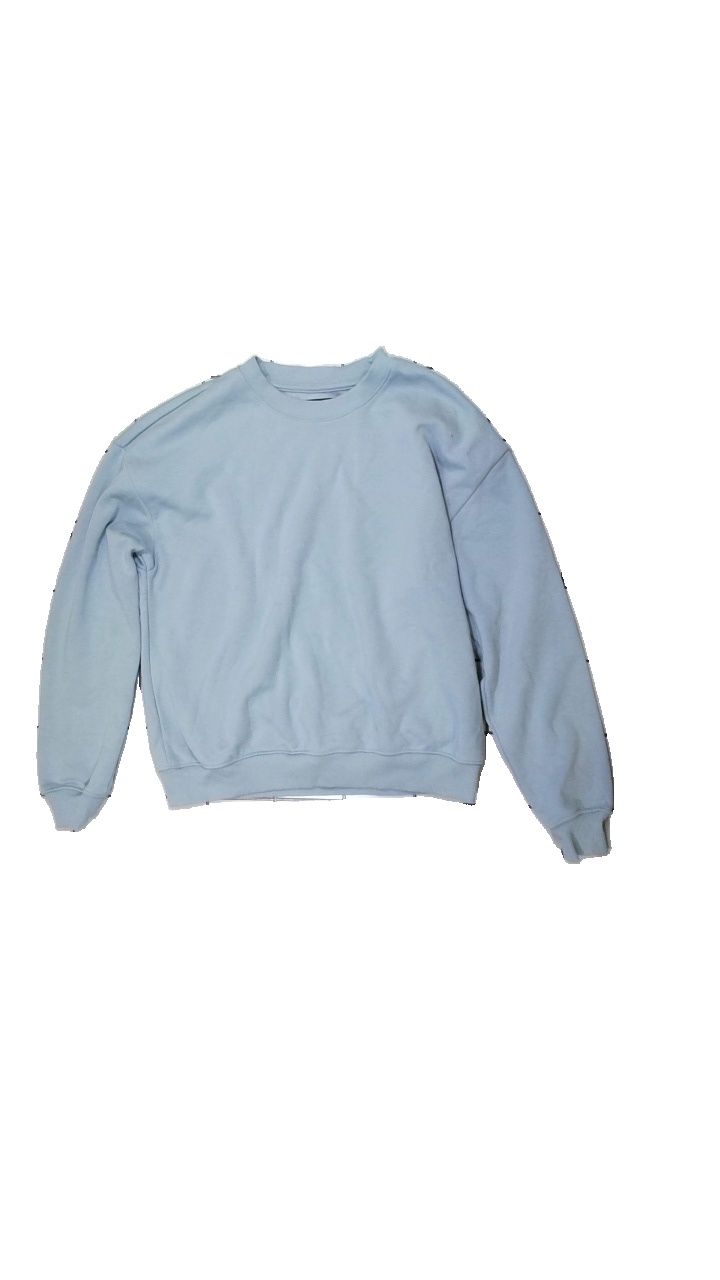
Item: Sweater (Ladies)
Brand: Lager 157
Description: blå långärmad tröja
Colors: Blue
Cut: C-collar
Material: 53% bomull 47% polyester
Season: All
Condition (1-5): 2
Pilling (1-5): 3
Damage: smuts fläckar
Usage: Recycle
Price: <50